Homer Rodeheaver

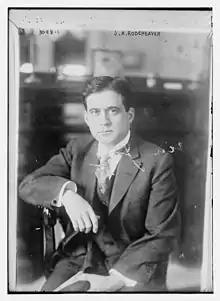
Homer Rodeheaver, circa 1910–1915

Rodeheaver—called "Rody" by associates and reporters alike—had a genial, extroverted personality. Although he was not ignorant or unappreciative of classical and traditional sacred music, Rodeheaver enjoyed and promoted lively new gospel songs among Sunday's congregations. Rodeheaver was a natural showman, who could warm his audience with jokes and direct choirs and congregations with his trombone. For instance, he would say that his instrument was a "Methodist trombone" that would occasionally "backslide", or he wouldd pull his lips from the mouthpiece and say, "Just imagine! I'm being "paid" just to do this!"